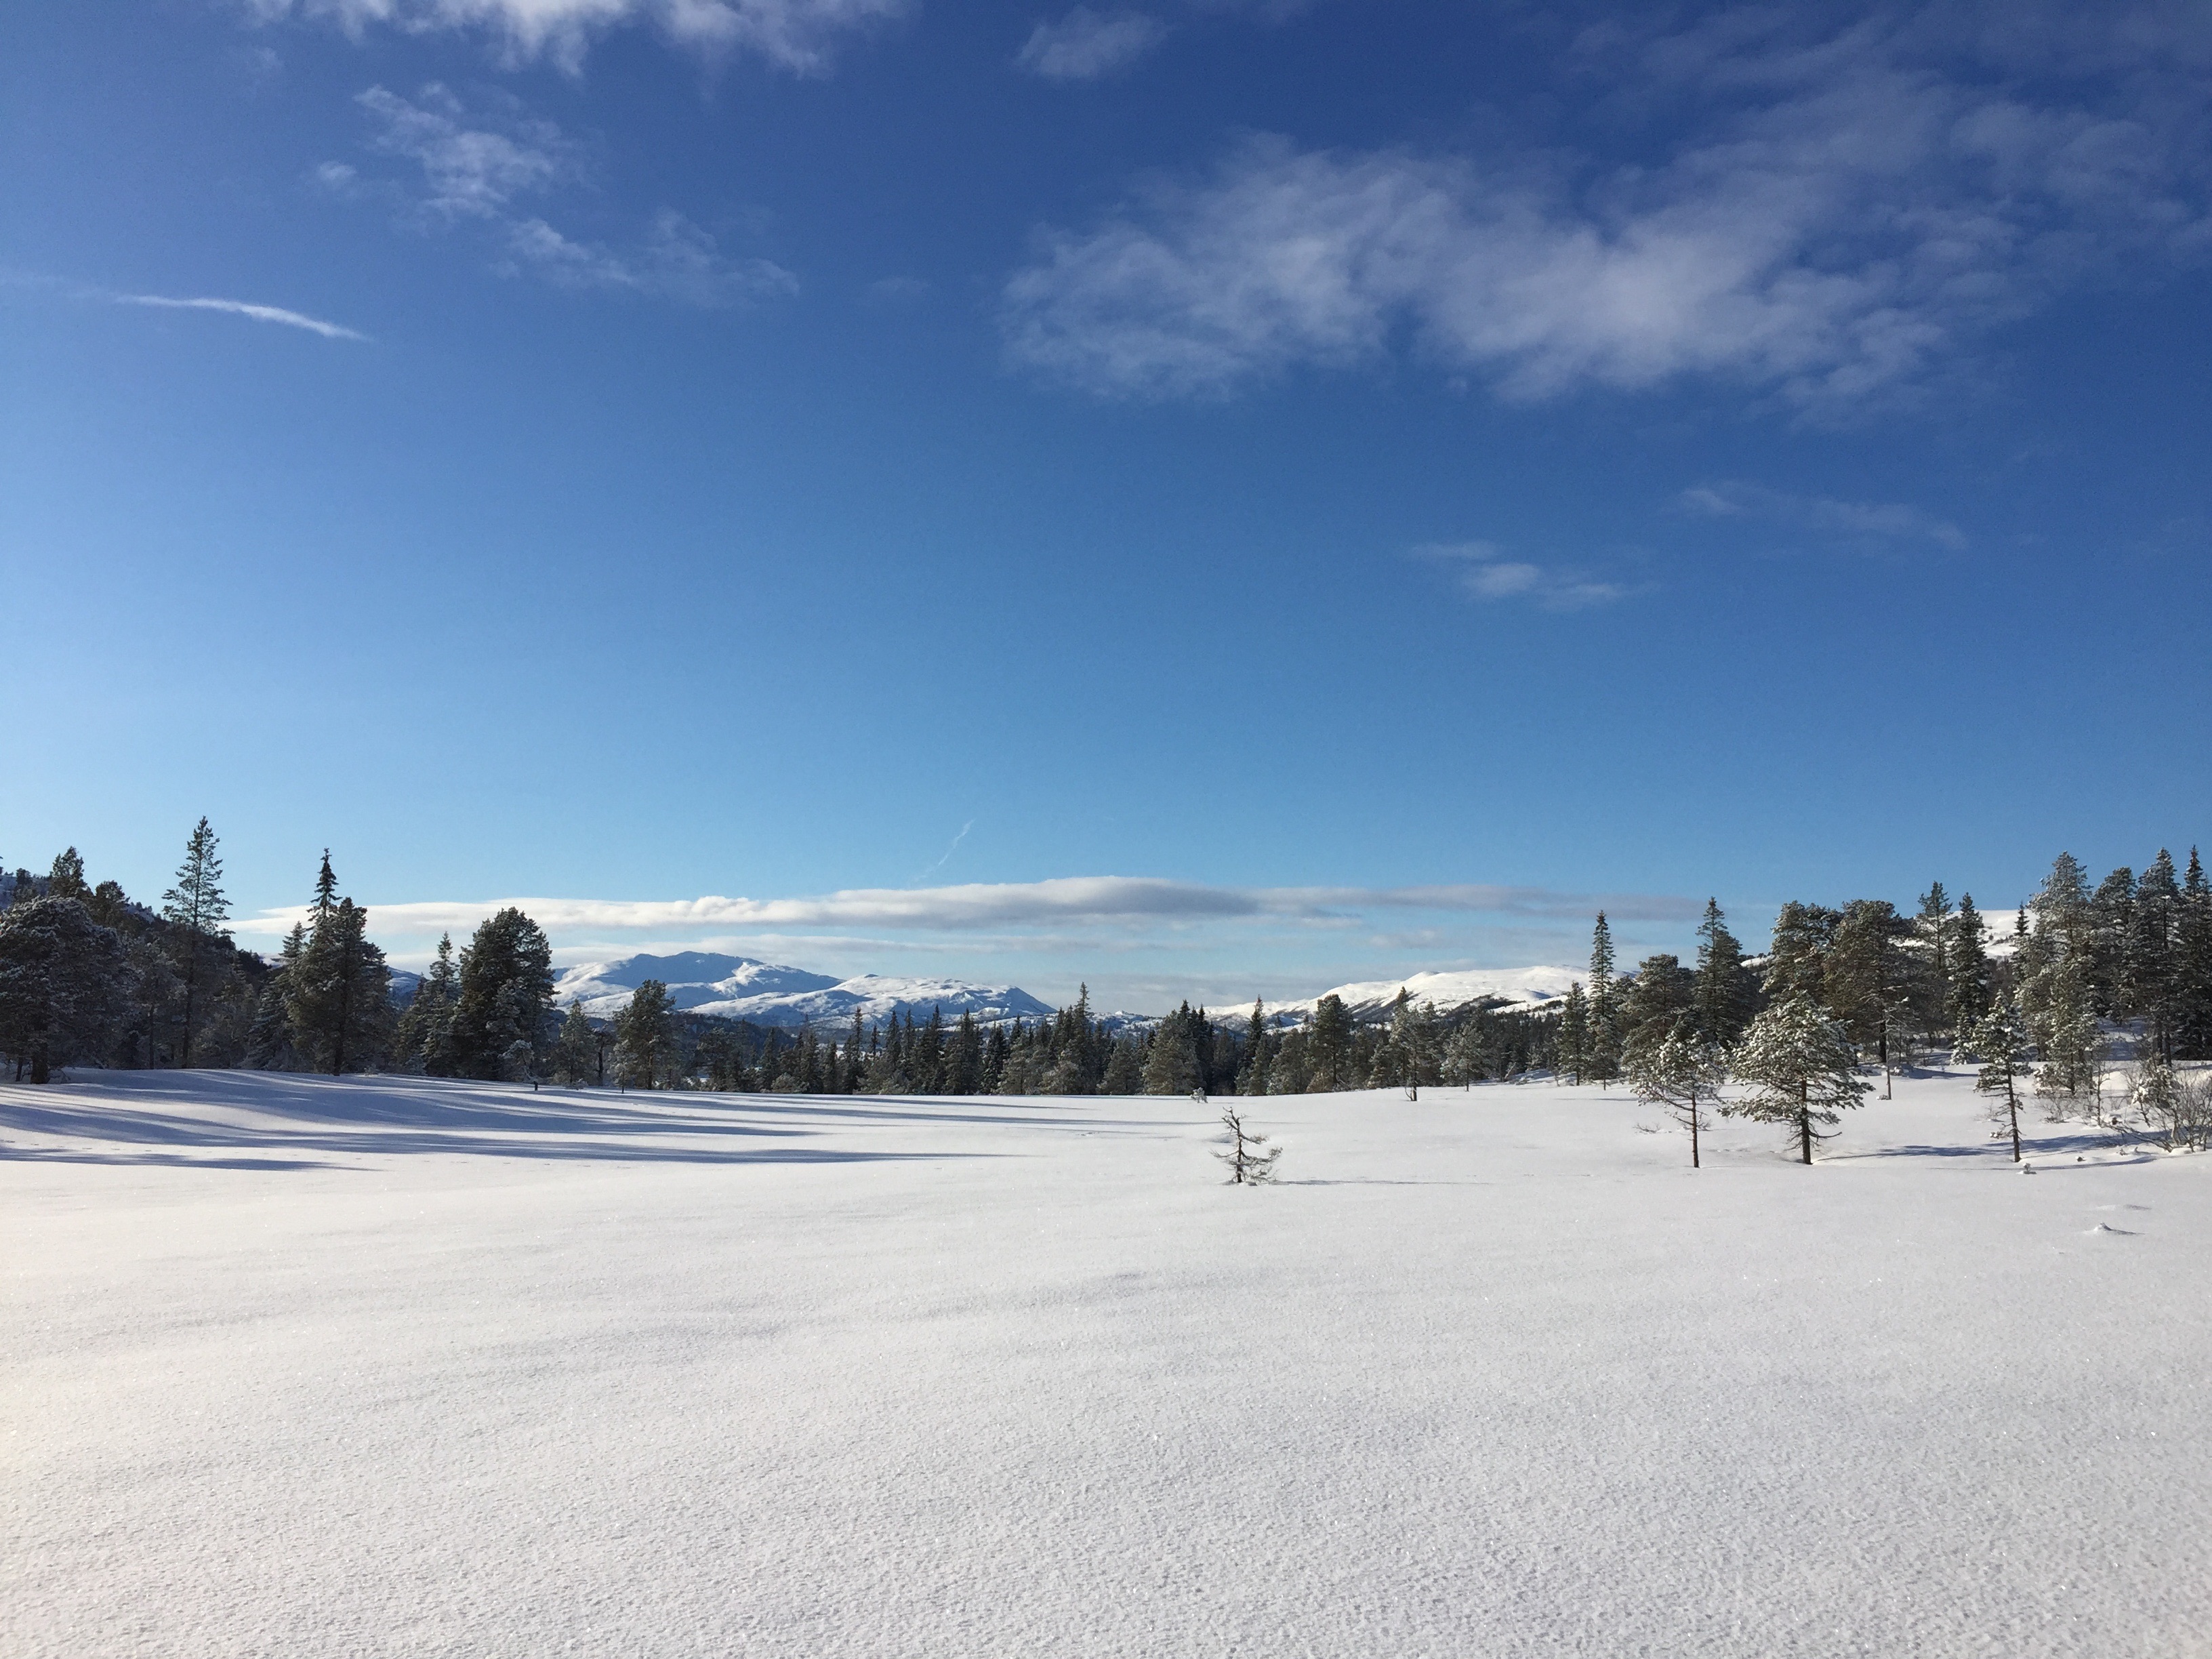
landscape, mountain, snow, winter, cloud, sky, mountain range, panorama, ice, weather, season, piste, mountainous landforms